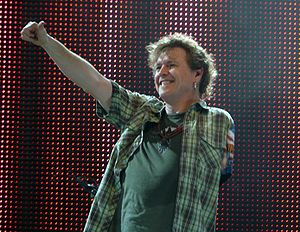
Rick Allen
Rick Allen
Rick Allen er en engelsk trommeslager, der er mest kendt som den enarmede trommeslager i bandet Def Leppard.